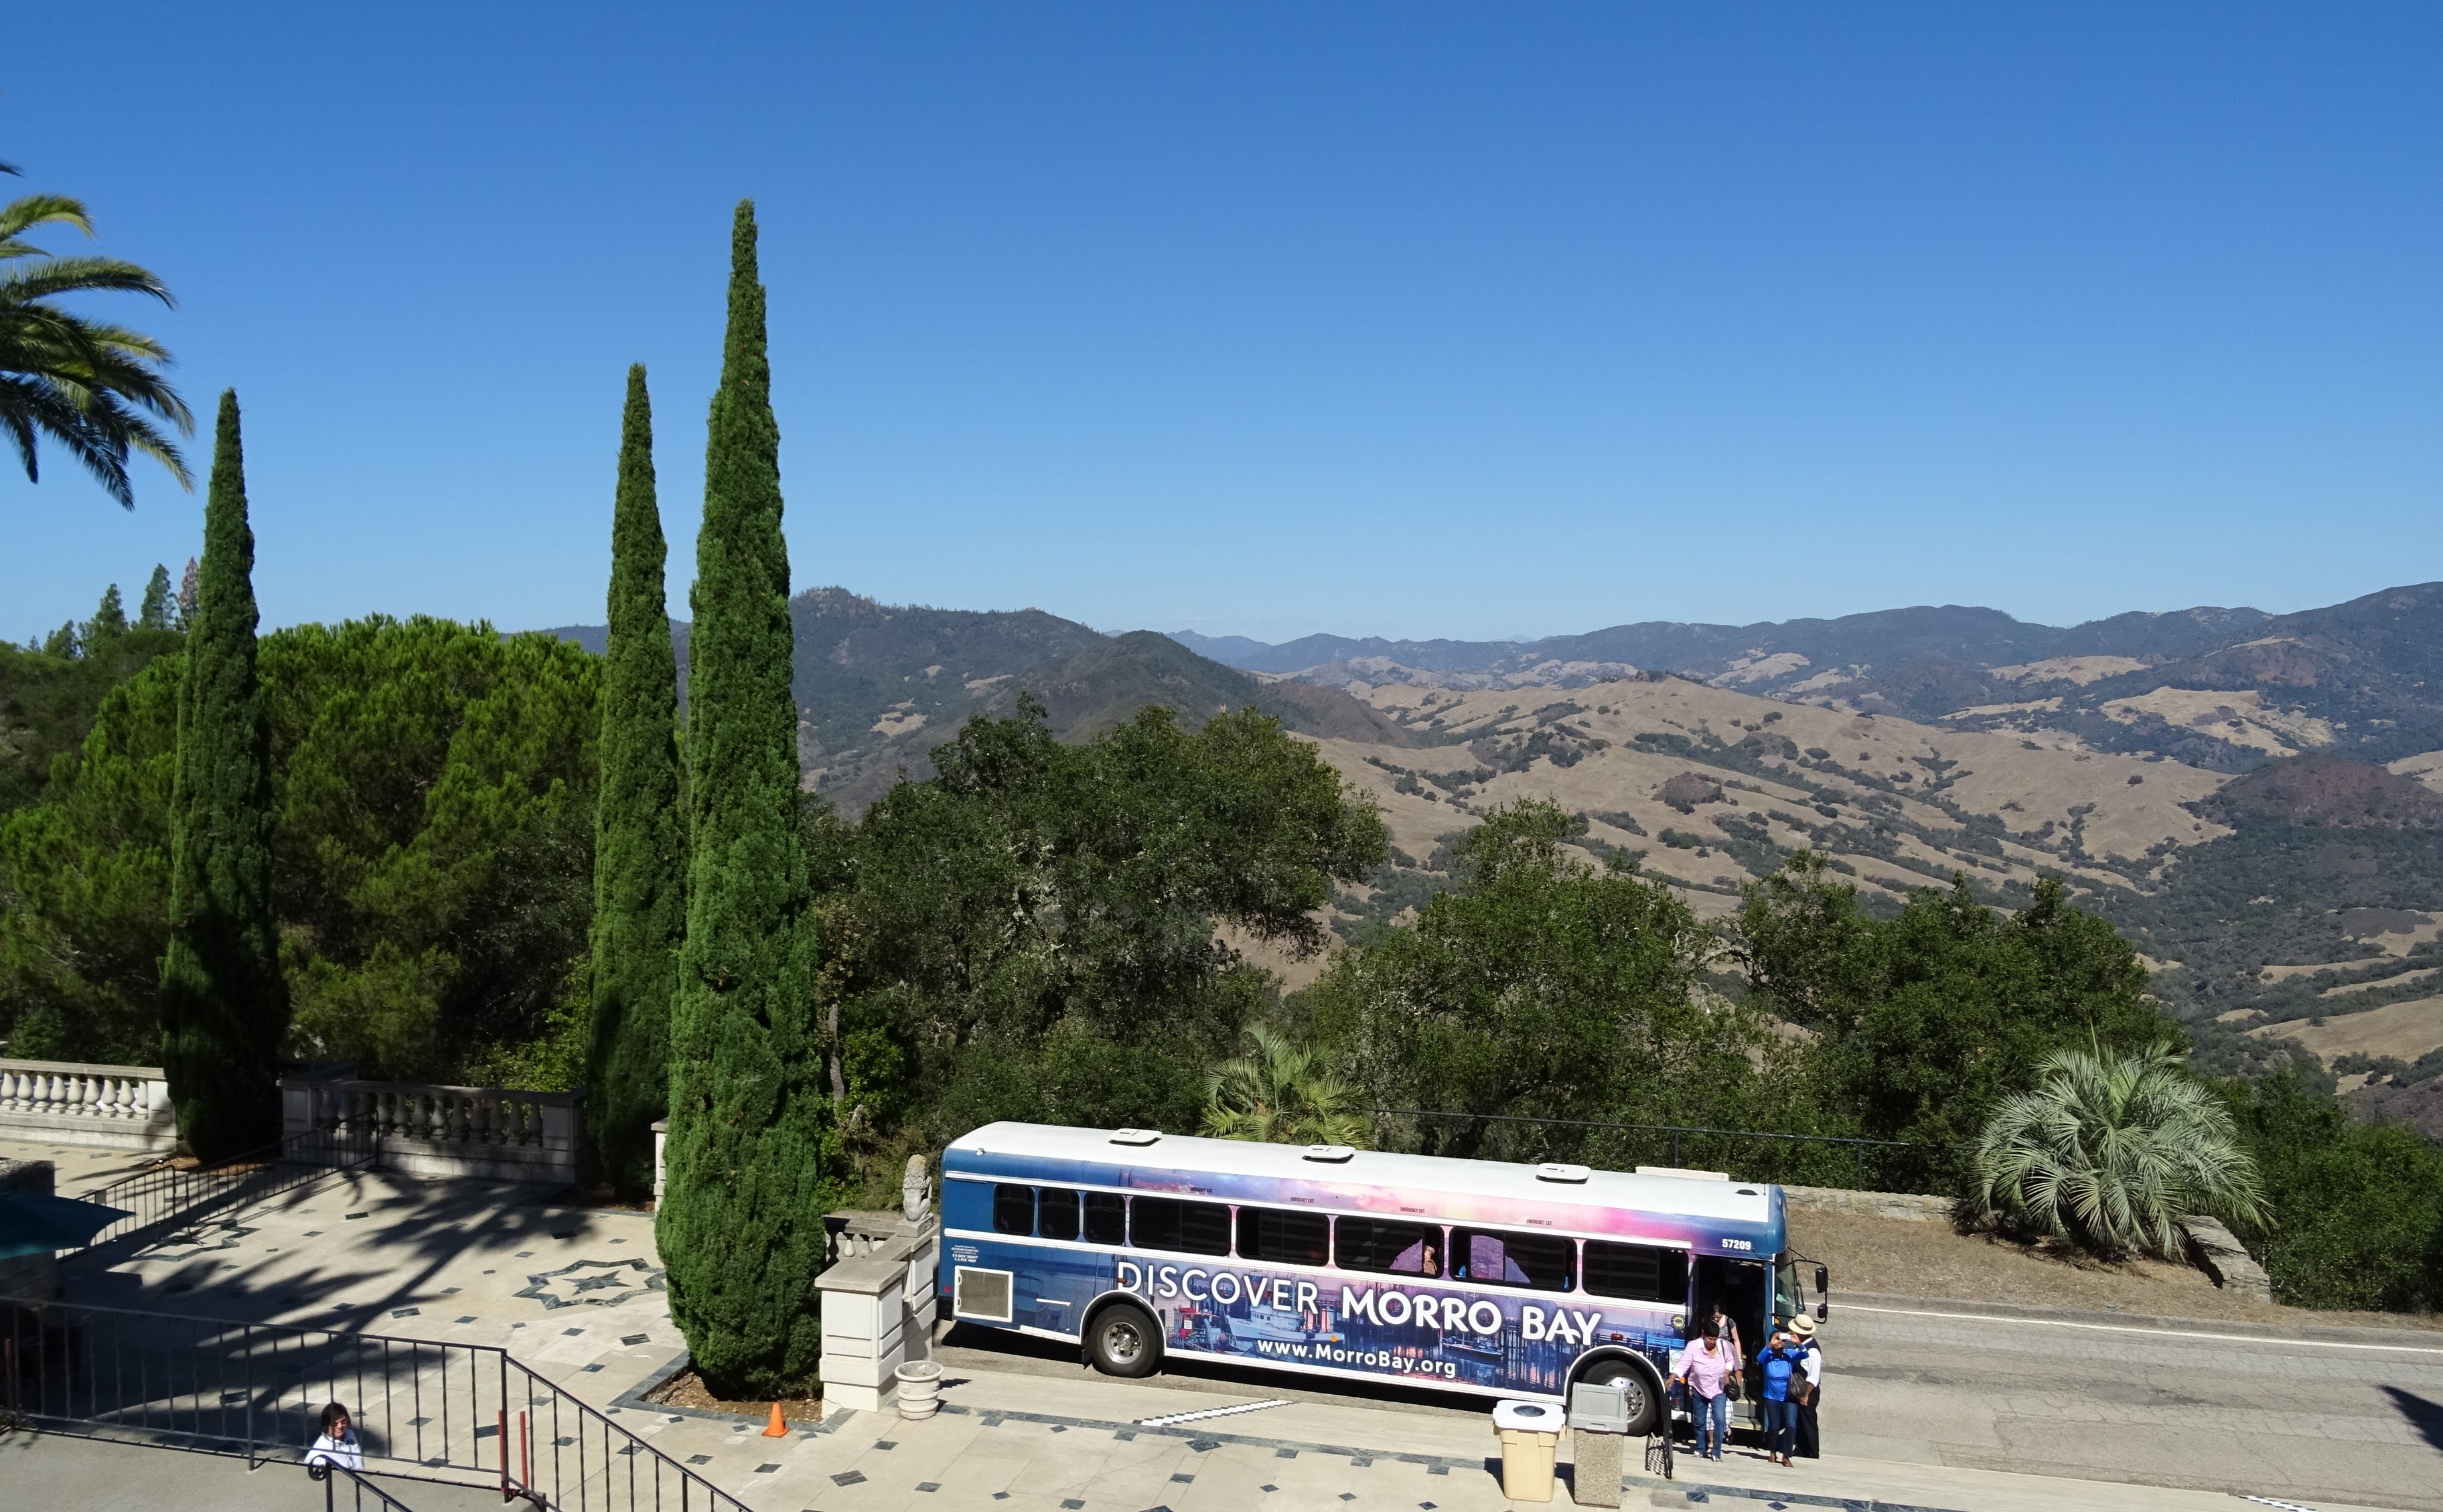
mountain, view, coastal, train, mountain range, transport, vehicle, ranch, usa, america, tourism, california, public transport, hills, tours, san simeon, rolling stock